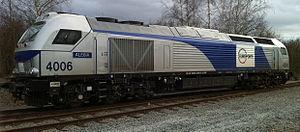
Vossloh Euro 4000 Europorte N°4006 ""Alesia""
Europorte est une entreprise ferroviaire française filiale du groupe Getlink, précédemment nommée Eurotunnel. Elle est créée fin 2009 par la réunion de Veolia Cargo France et d'Europorte 2, ancienne filiale d'Eurotunnel spécialisée dans le fret ferroviaire.
Le matériel roulant ferroviaire ayant une durée de vie moyenne de trente à quarante ans, le parc actuel de la SNCF a une très grande variété, qui tend néanmoins à diminuer, par un effort global de standardisation.